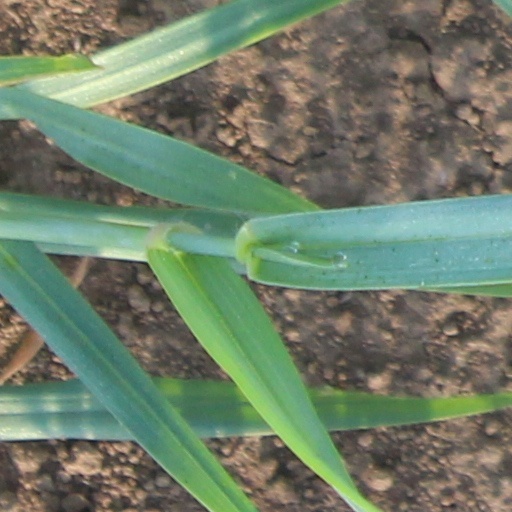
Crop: wheat